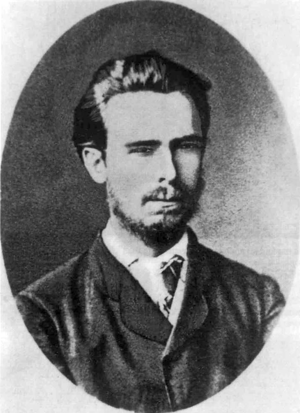
Sergueï Guennadievitch Netchaïev, né le 20 septembre 1847 à Ivanovo et mort emprisonné le 21 novembre 1882 à Saint-Pétersbourg, est un écrivain et activiste révolutionnaire russe, nihiliste et partisan du terrorisme.